Bettina Schaller

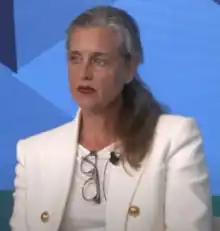
Speaking at the World Economic Forum's Growth Summit 2023

Bettina Schaller is a Swiss labour market executive and president of the World Employment Confederation.